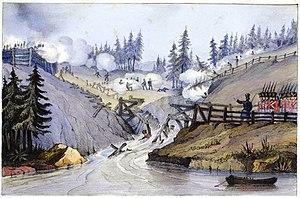
La bataille de Saint-Charles s'est produite le 25 novembre 1837 à Saint-Charles au Québec. Il s'agit d'un des engagements entre les troupes britanniques et les patriotes du Bas-Canada lors de la Rébellion de 1837-38.